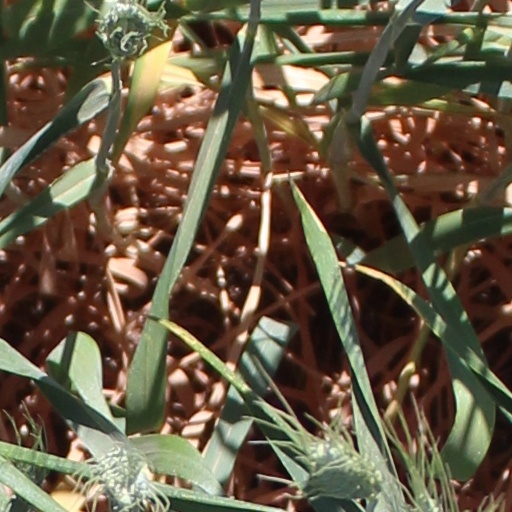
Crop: wheat